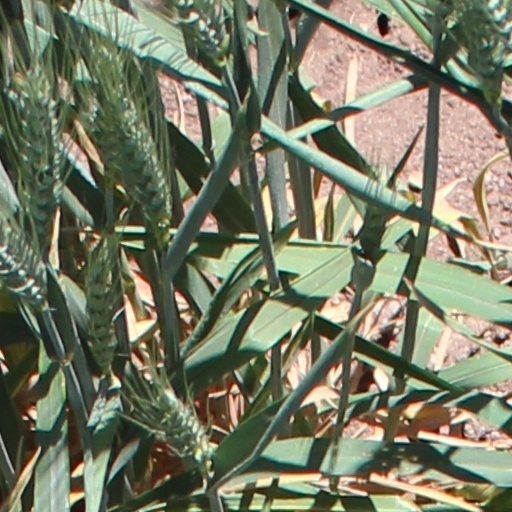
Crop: wheat